François Clerc

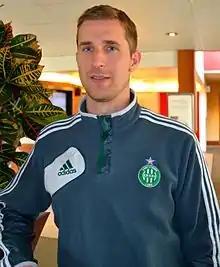
Clerc with Saint-Étienne in 2013

François Jacques Clerc (born 18 April 1983) is a French former professional footballer who played as a right-back.